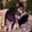
Label: wolf